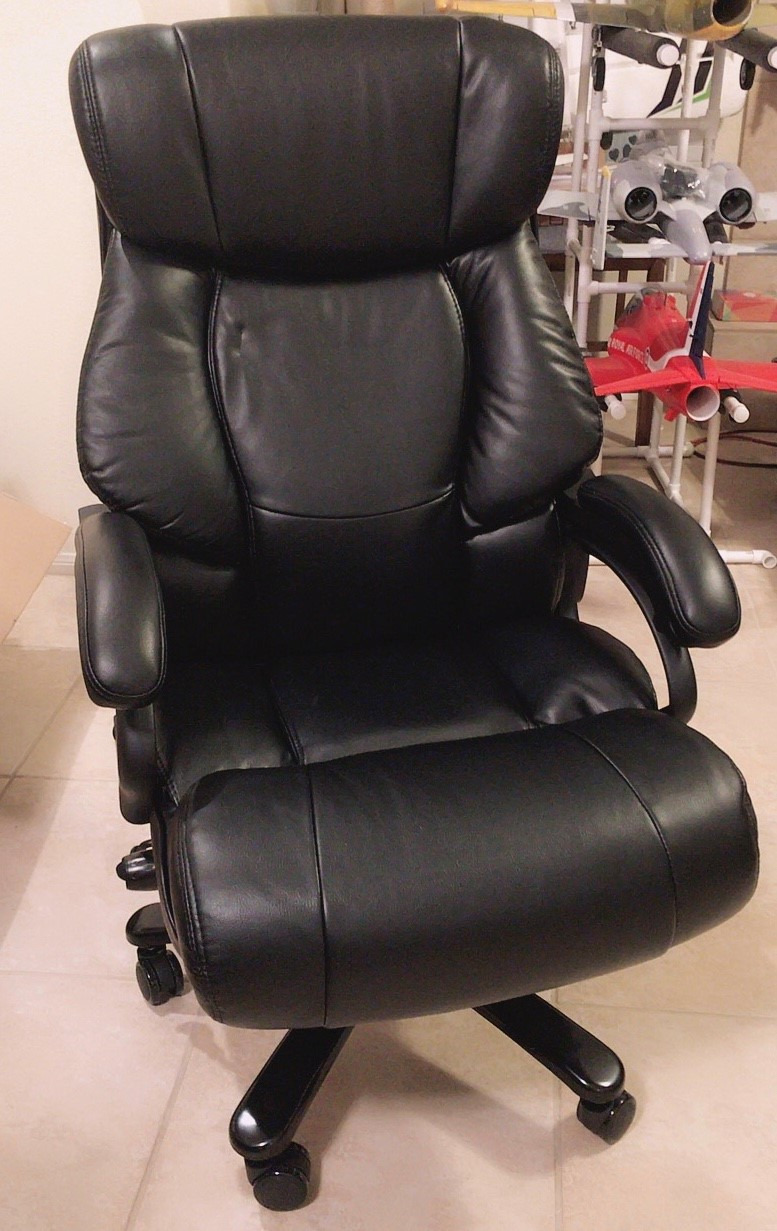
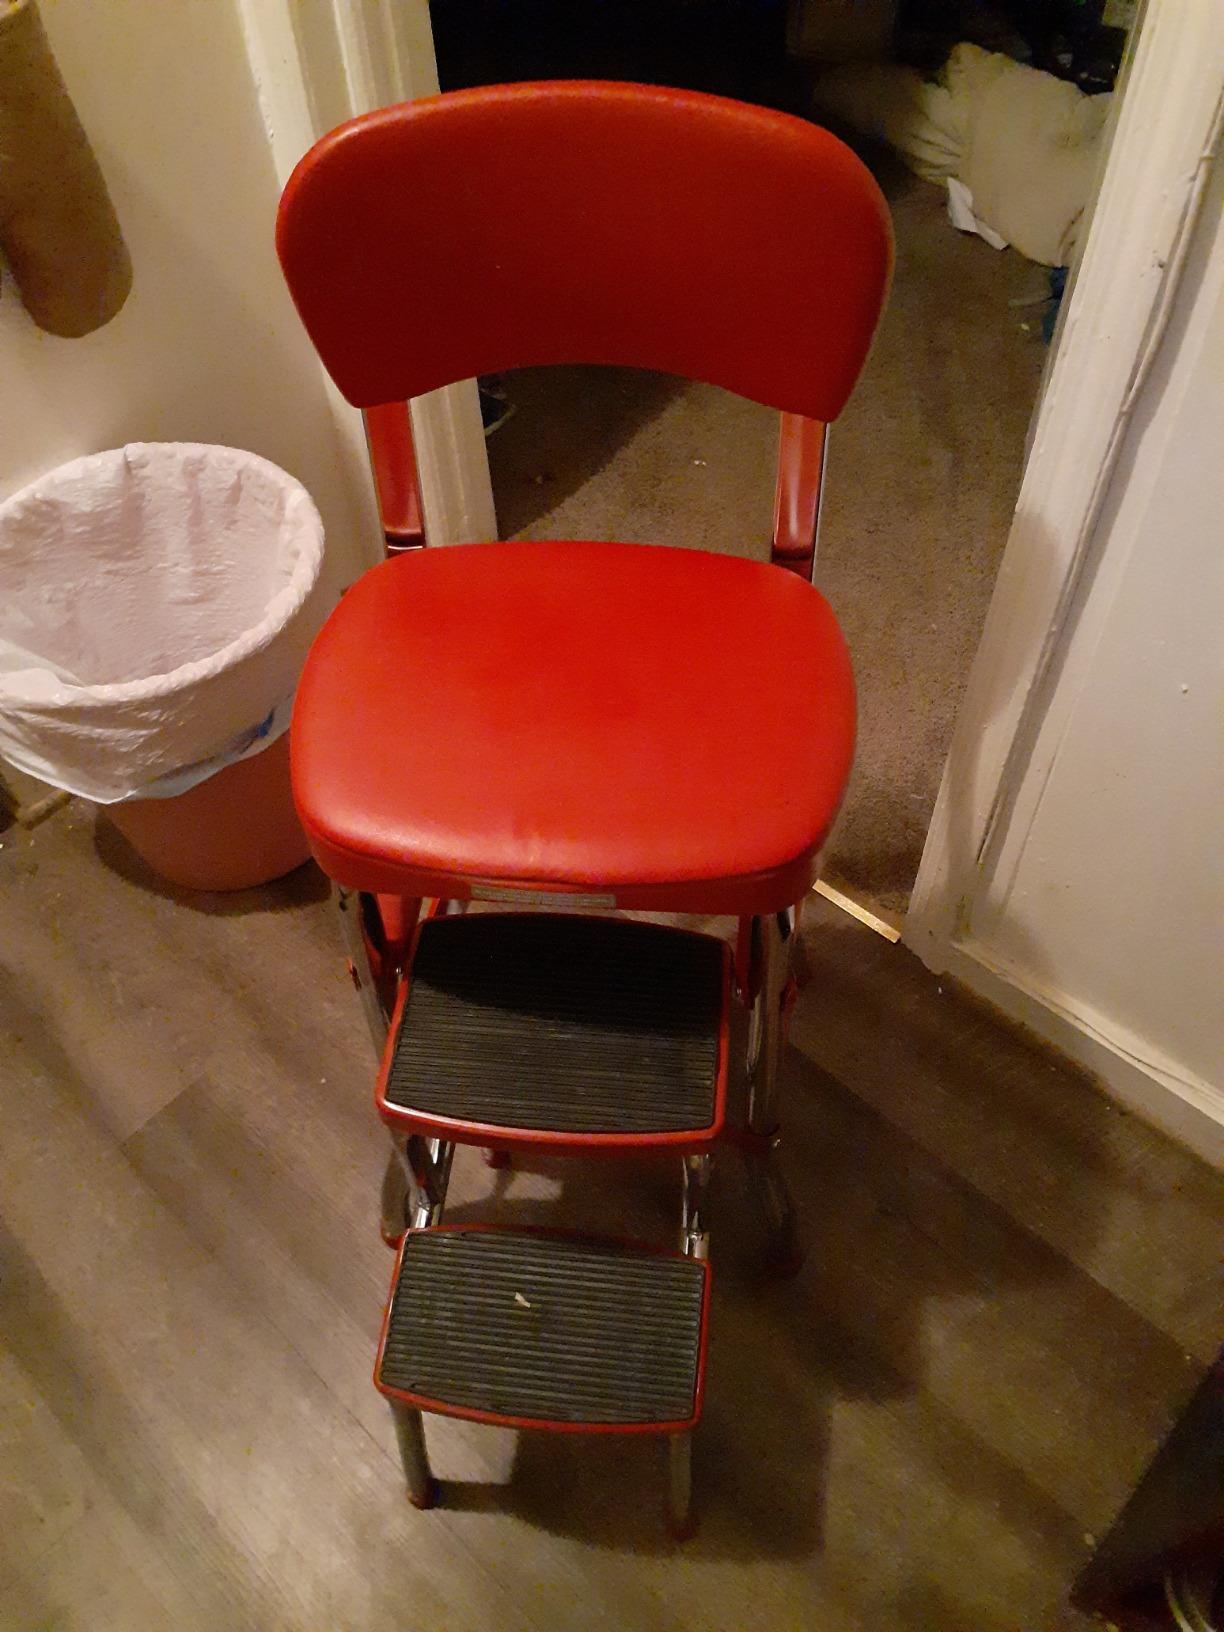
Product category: items_chair
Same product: no